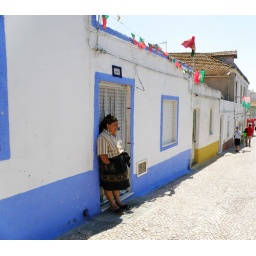
Woman in a local dress standing in front of her home at one of the streets of Nazare.